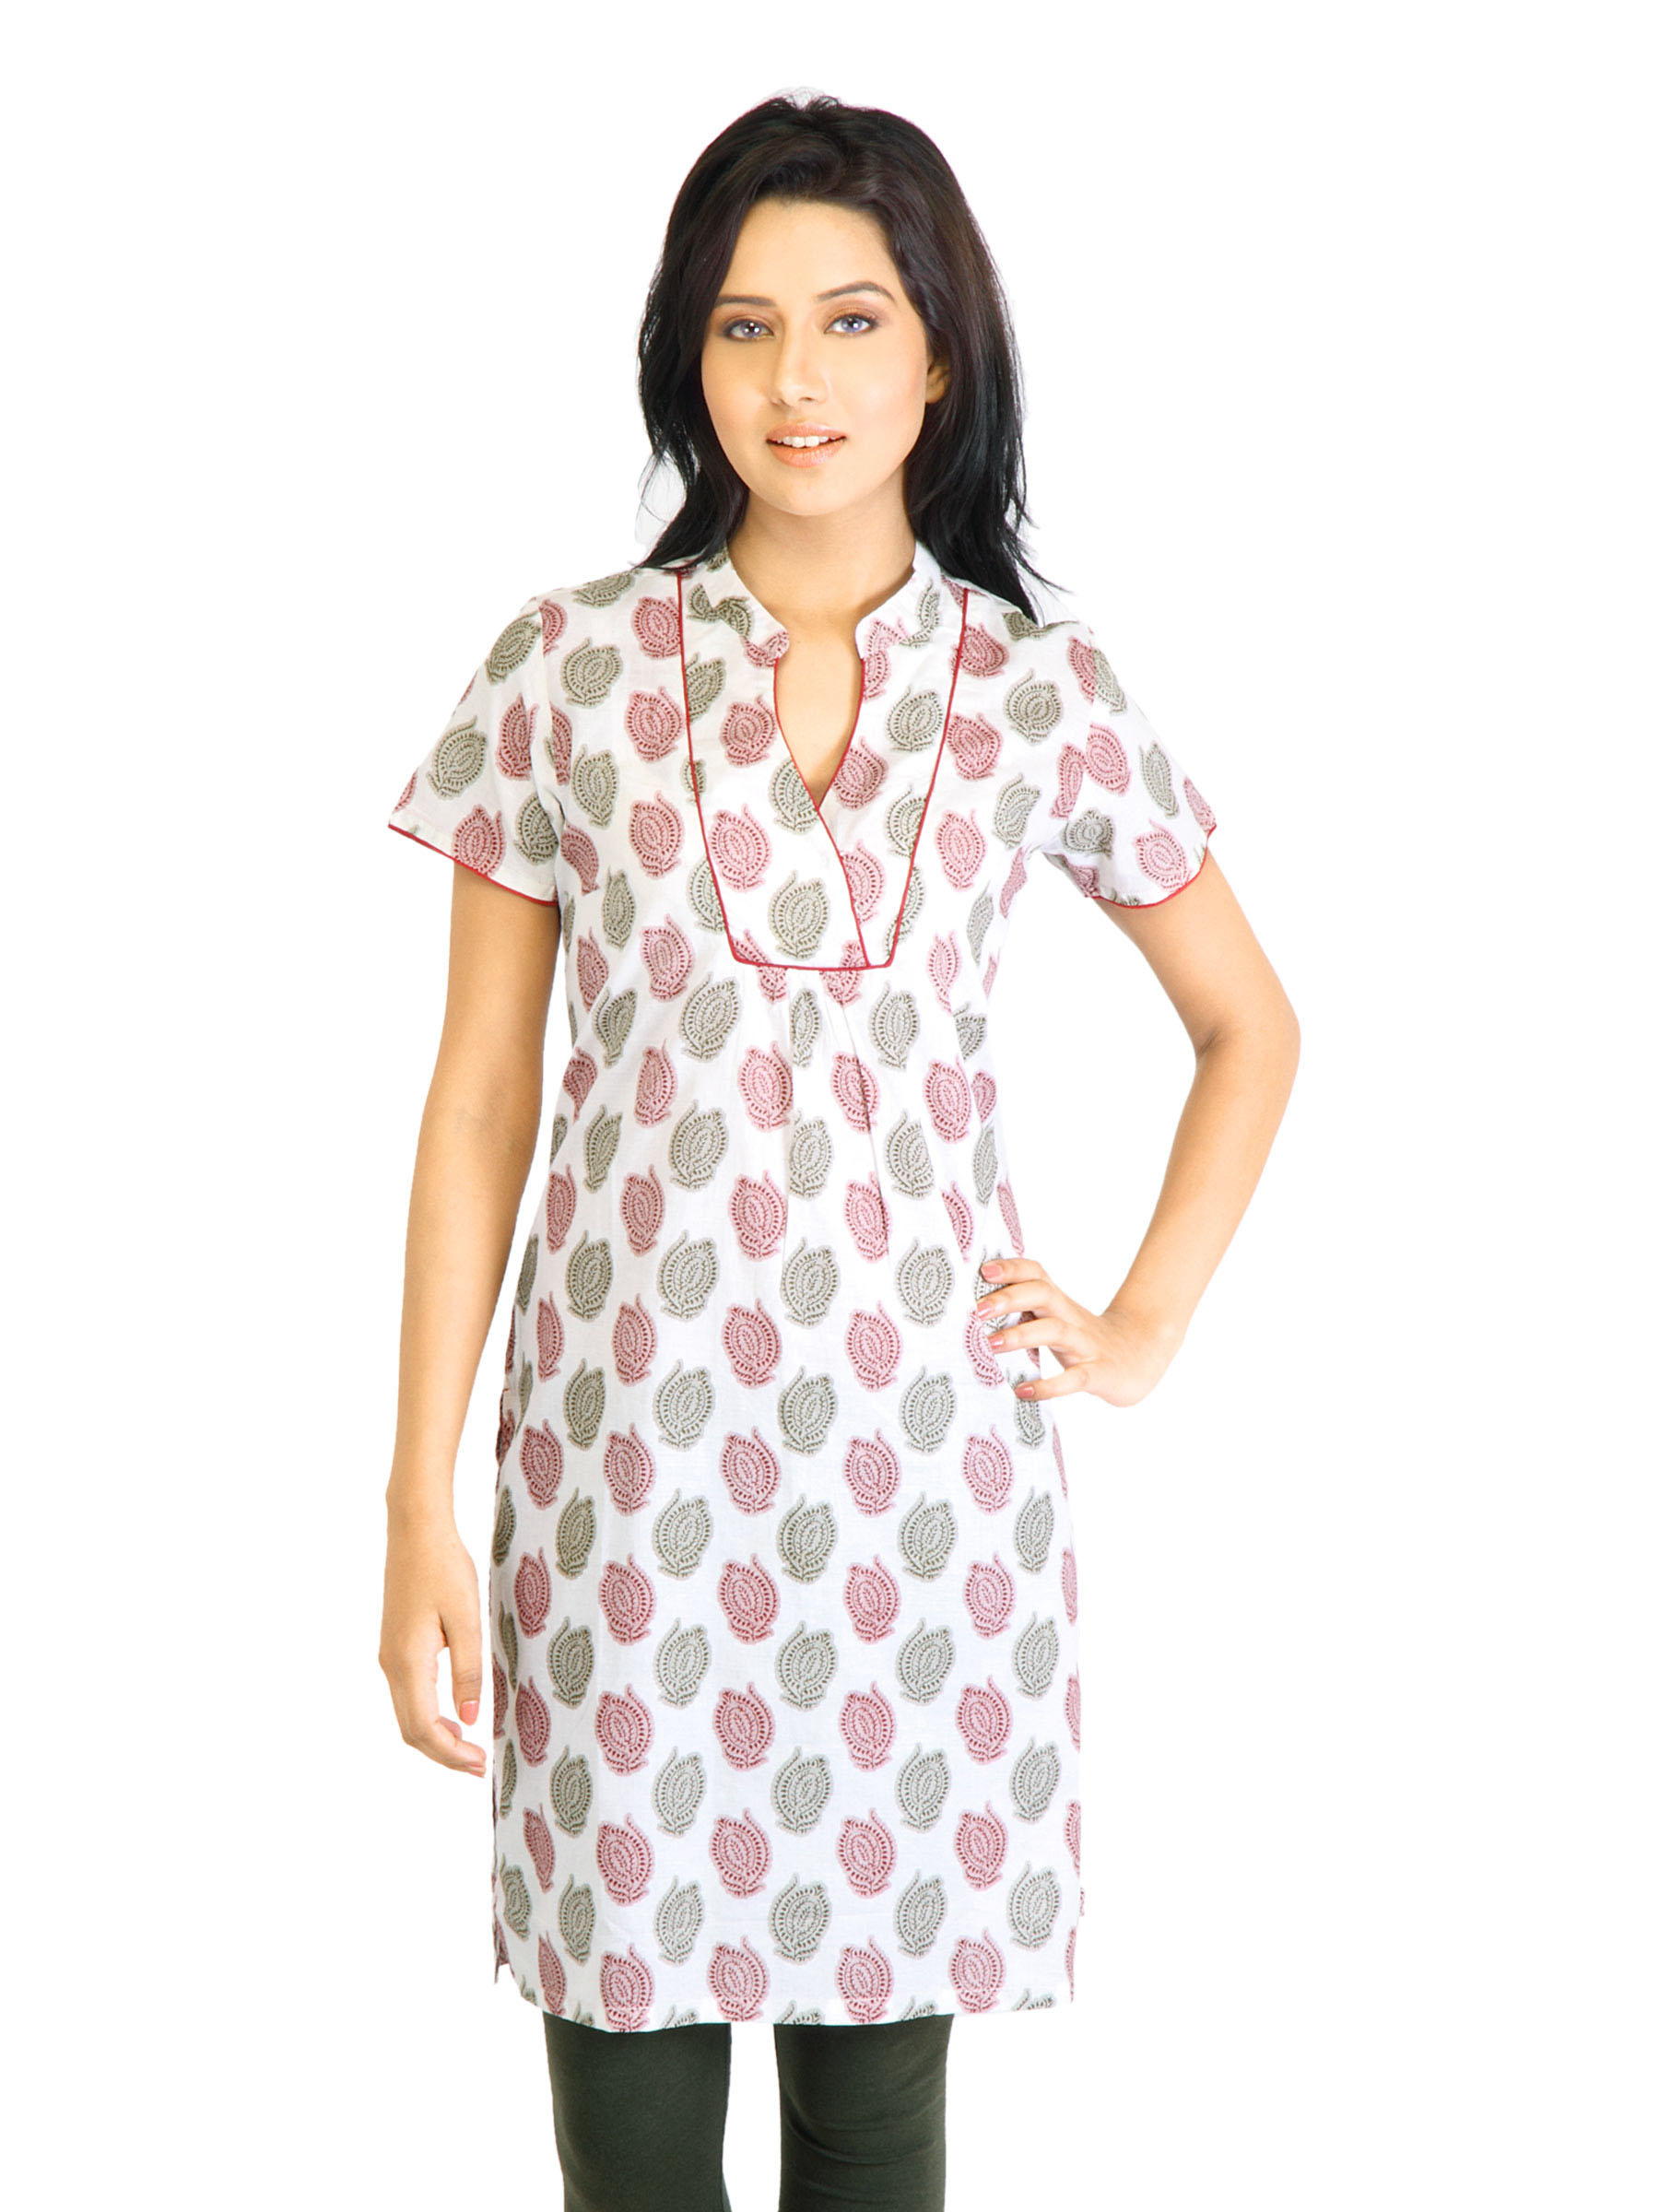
Visudh White Printed Ethnic Kurta
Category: Apparel / Topwear / Kurtas
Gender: Women
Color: White
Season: Fall 2011
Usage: Ethnic